Timeline of the 2019–2020 Hong Kong protests (July 2020)

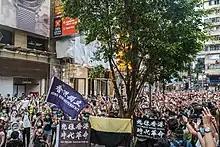
Many citizens on Russell Street in Causeway Bay held high the Five Demands gesture sign and displayed the flag of Liberate Hong Kong, which was alleged to have the meaning of Hong Kong independence

Despite police ban, tens of thousands of protesters showed up, alongside heavy police presence, to Causeway Bay, Wan Chai, Tin Hau and lingered in the area for almost six hours to voice their objection against the newly implemented national security law. Police used a water cannon to disperse protesters.